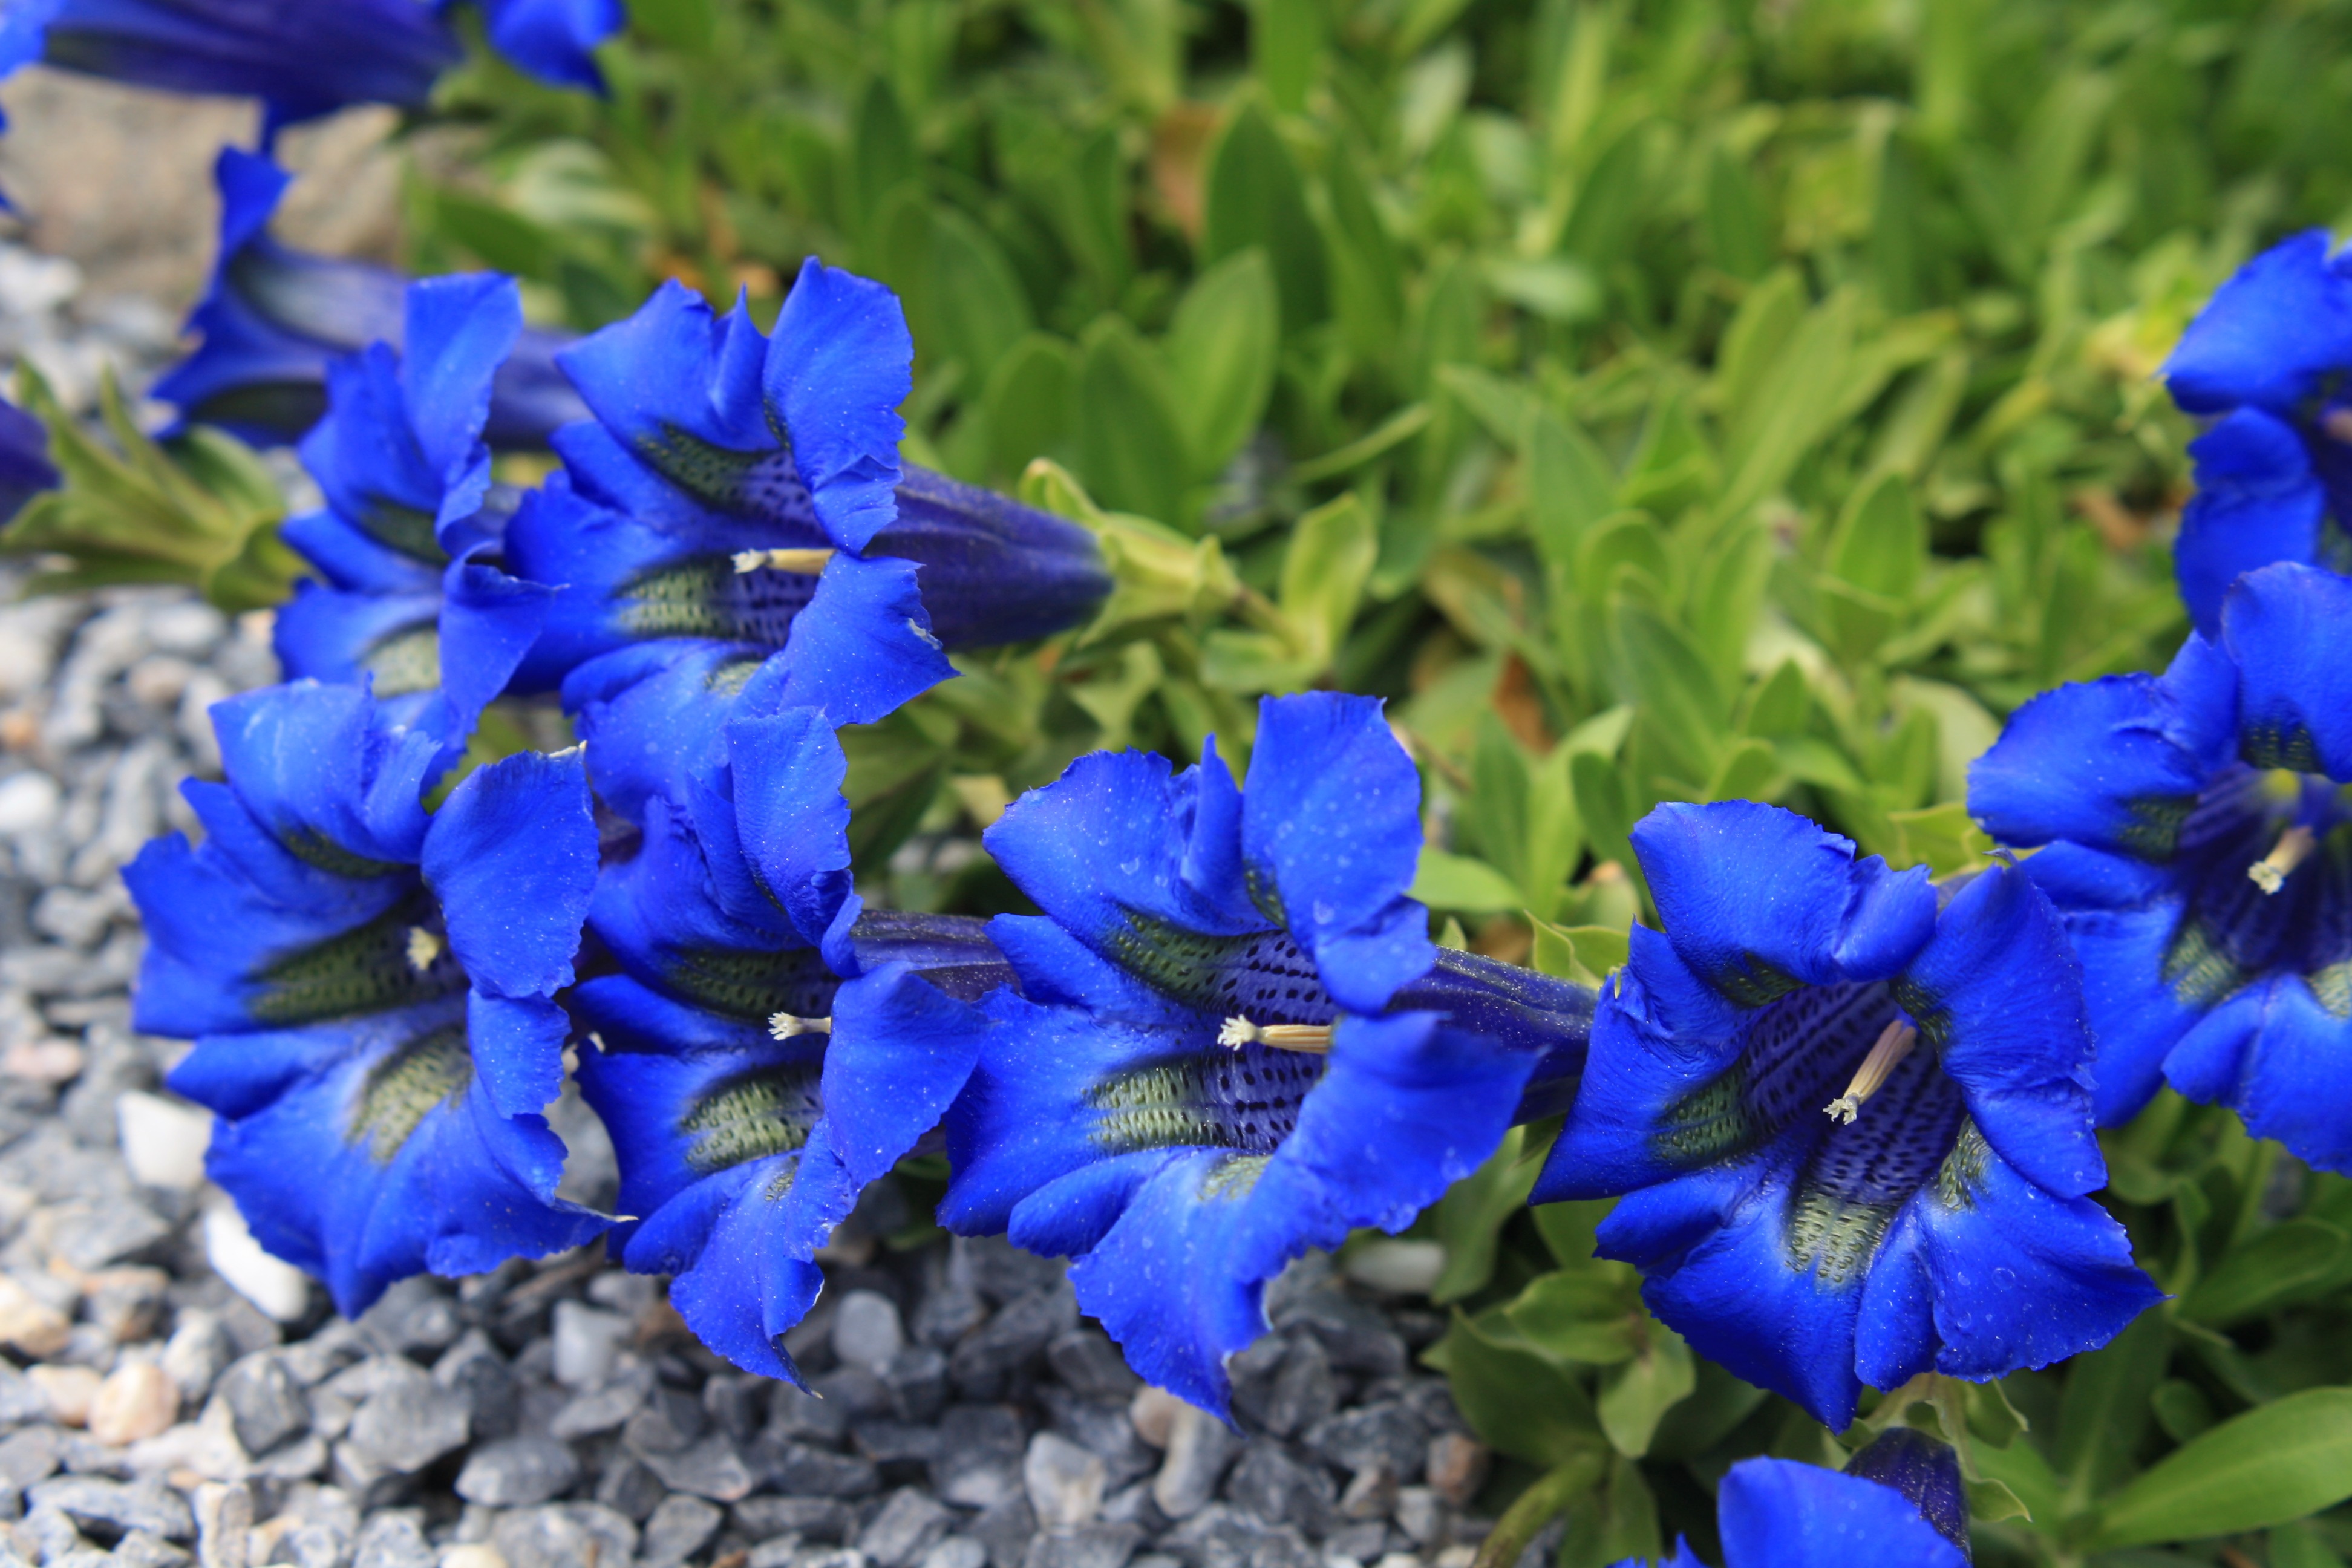
plant, flower, blue, flora, wildflower, flowers, viola, gentian, flowering plant, delphinium, alpine flower, bellflower family, annual plant, land plant, violet family, dayflower family